Kashaya language

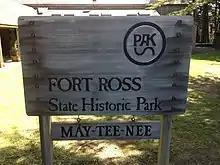
Fort Ross sign with Kashaya placename /mé·ṭiʔni/, anglicized as "May-tee-nee"

Kashaya has five vowels, which all occur as short and long. In the orthography established by Robert Oswalt, long vowels are represented by a raised dot (ꞏ).